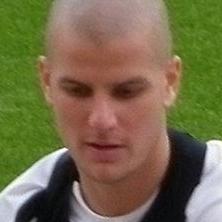
Age: 26